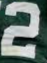
Number: 2